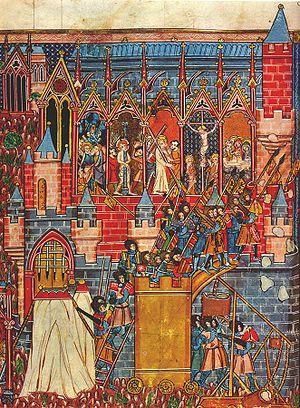
Raimbaud II d'Orange, comte d'Orange, appelé parfois Rambaud ou Raimbaud de Nice, est né vers 1066, à Orange et peut-être mort en 1121, en Terre sainte. Mais cette date est contestée. Certains historiens estiment qu'il est décédé en 1097 ou d’autres en 1115. Selon Guillaume de Tyr : il ne revoit pas la France, et meurt en Palestine.
Cette page concerne l'année 1099 du calendrier julien.
Raymond ou Raimond de Turenne est le 7ᵉ vicomte de Turenne.
Iftikhâr al-Dawla est le gouverneur de Jérusalem au moment de la venue de la première croisade.
Raymond ou Raimond Pelet ou Pilet ou bien encore Pelilus dit le croisé, co-seigneur d'Alès après son mariage, participe à la première croisade dans l'armée du comte de Toulouse Raymond IV. Il va se rendre célèbre au siège d'Antioche ou au siège de Jérusalem.
La première croisade s'est déroulée de 1096 à 1099 à la suite, entre autres, du refus intervenu en 1078 des Turcs seldjoukides de laisser libre le passage aux pèlerins chrétiens vers Jérusalem. Cette croisade s'achève par la reprise de Jérusalem et la création du royaume chrétien de Jérusalem.